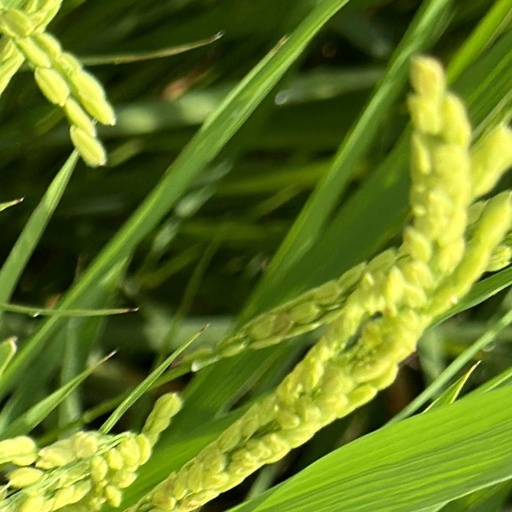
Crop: rice